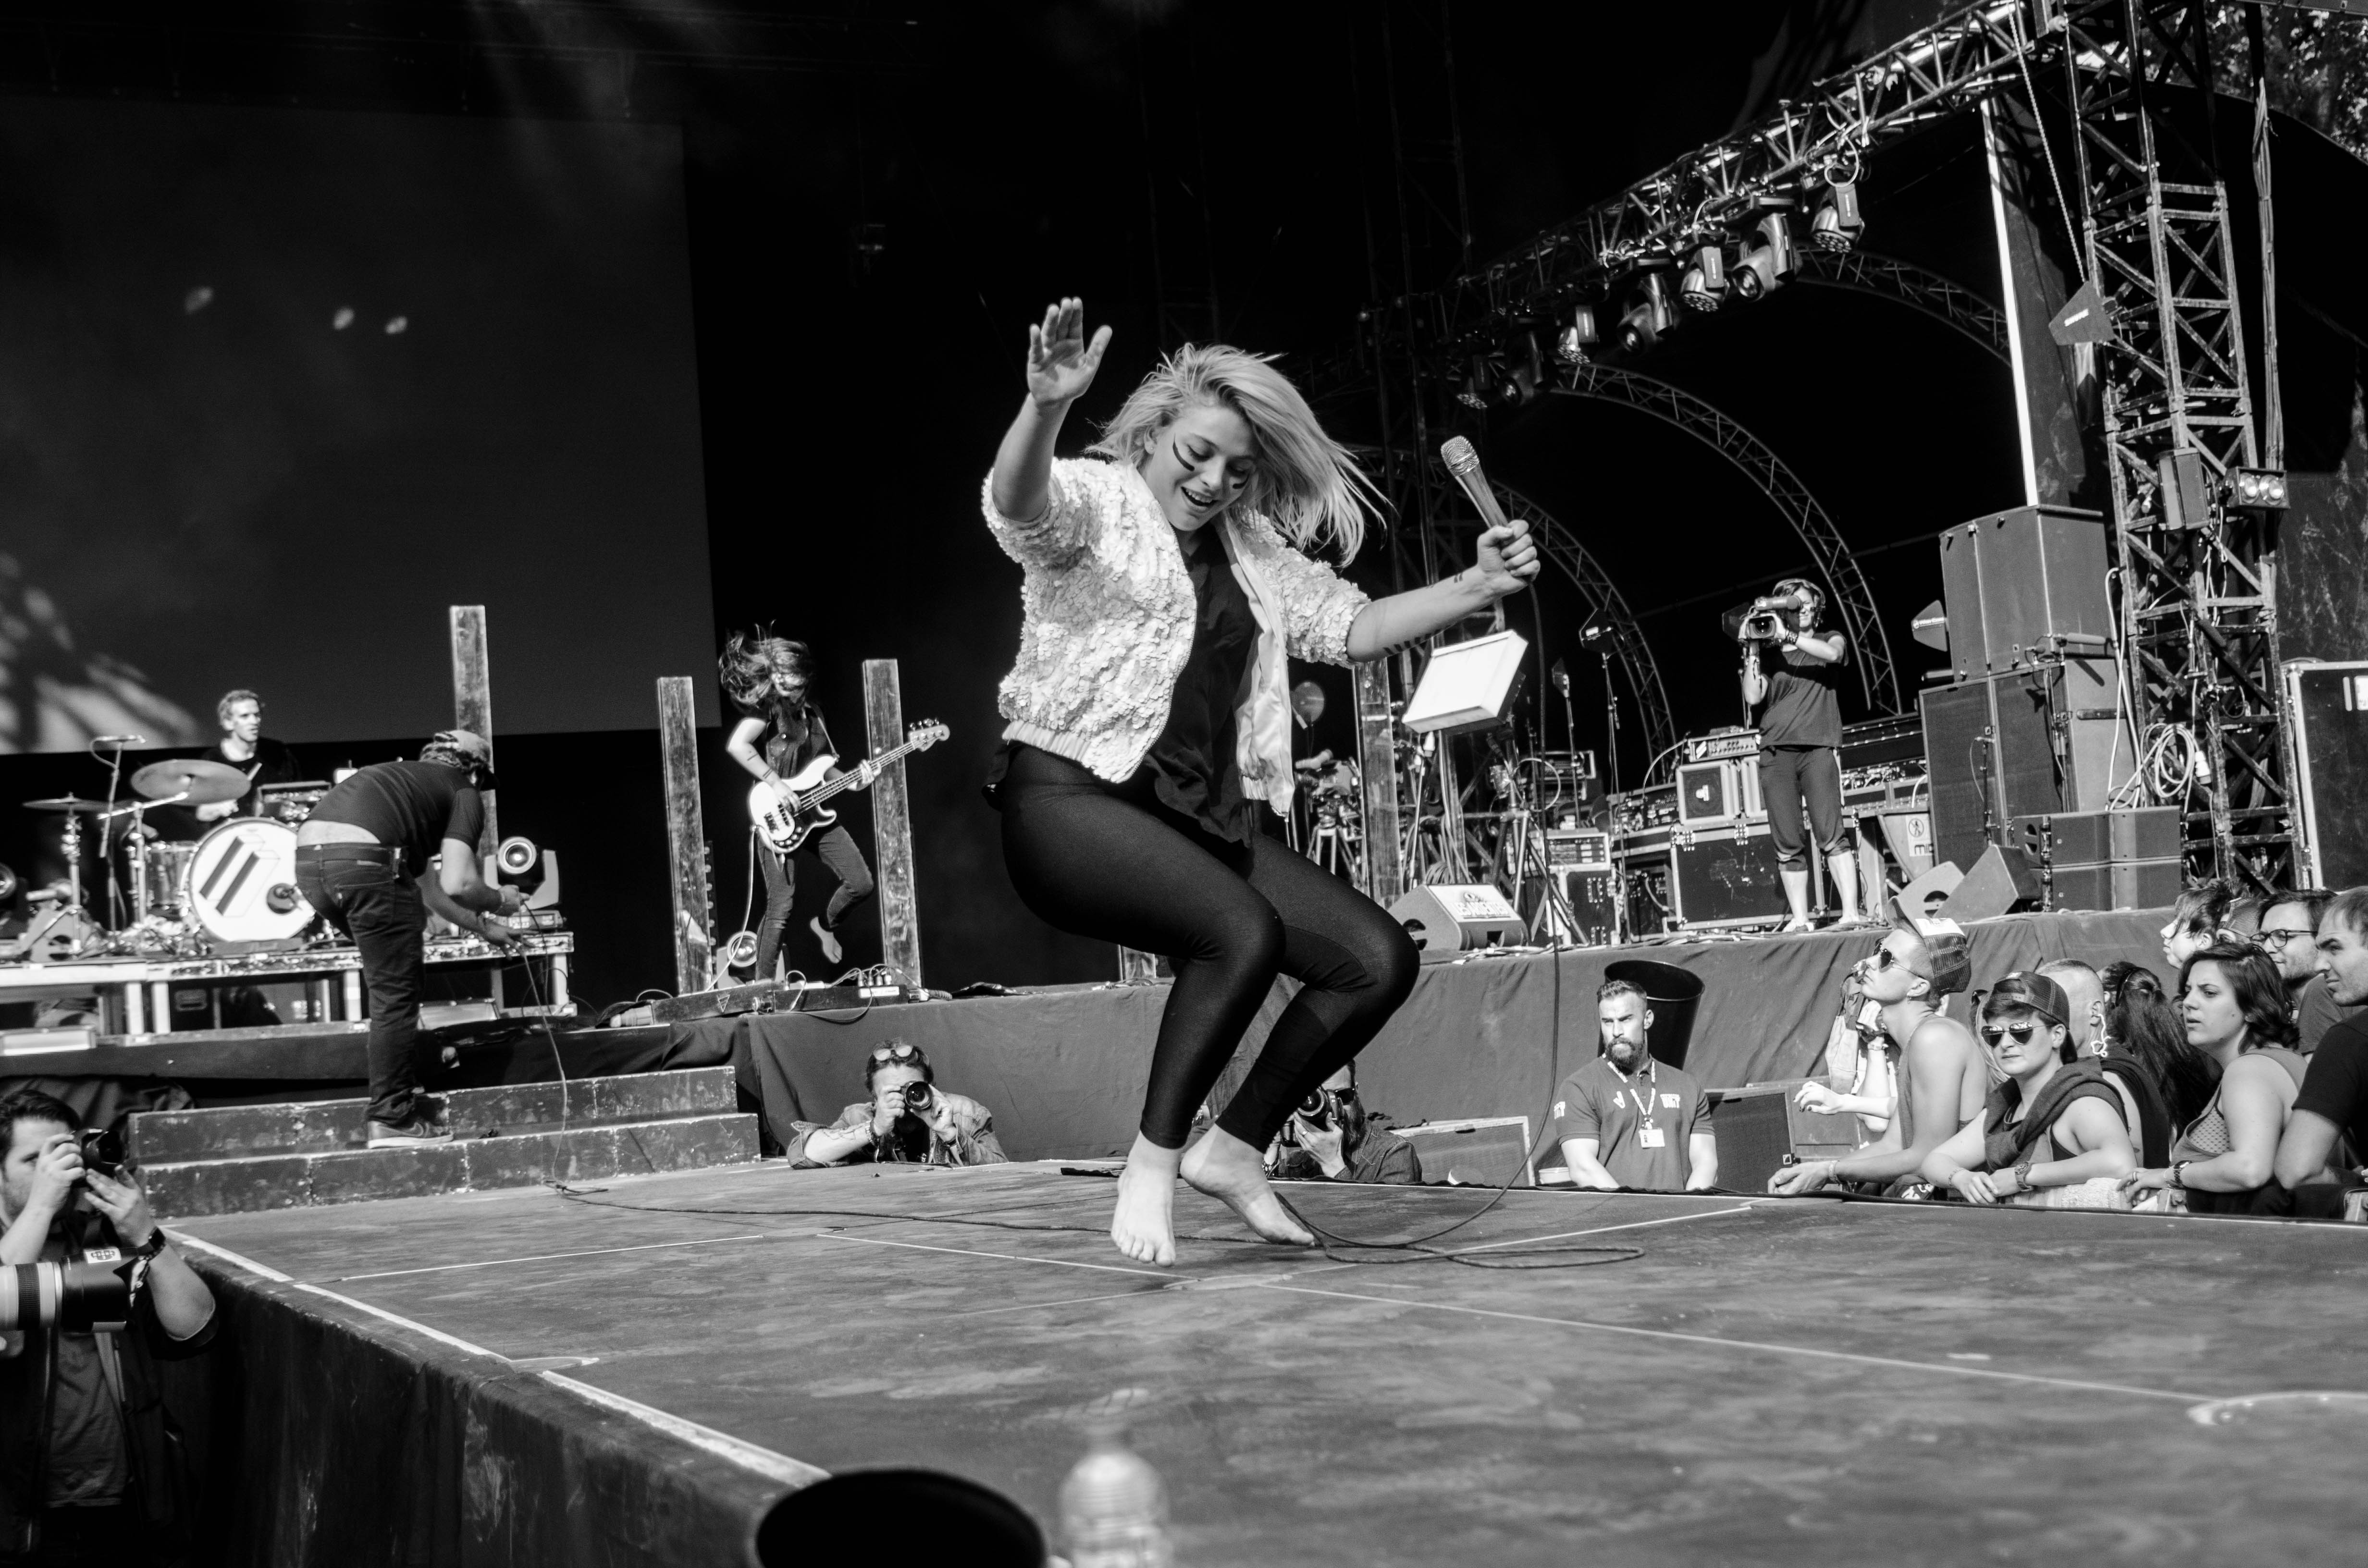
music, black and white, group, people, woman, crowd, concert, singer, band, audience, dance, action, microphone, artist, performer, musician, black, monochrome, performance art, stage, sports, performance, singing, dancing, event, vocalist, wear, entertainment, adult, performing arts, choreography, entertainer, monochrome photography, modern dance, Hyphen Hyphen Les Ardentes 2016